History of Serbia

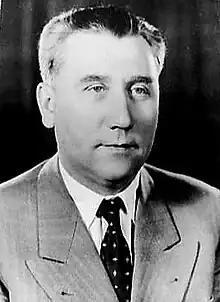
Serbian politician Aleksandar Ranković, vice-president of Yugoslavia (1963–1966)

In the run up to World War II, Prince Regent Paul signed a treaty with Hitler (as did Bulgaria, Romania, and Hungary). However, a popular uprising amongst the people rejected this agreement and Prince Regent Paul was sent to exile following a coup d'état two days after the signing of the agreement. King Peter II assumed full royal duty.